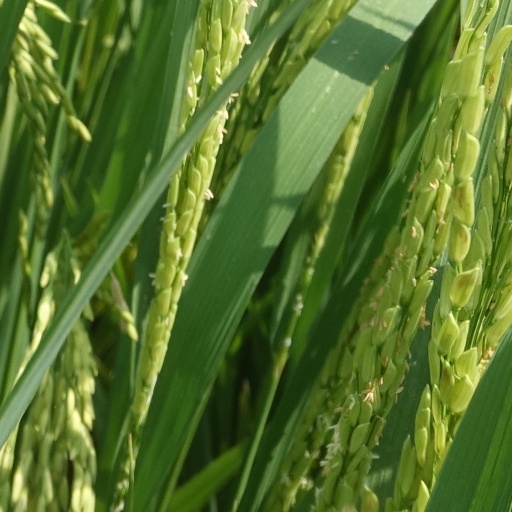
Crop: rice